Propylparaben

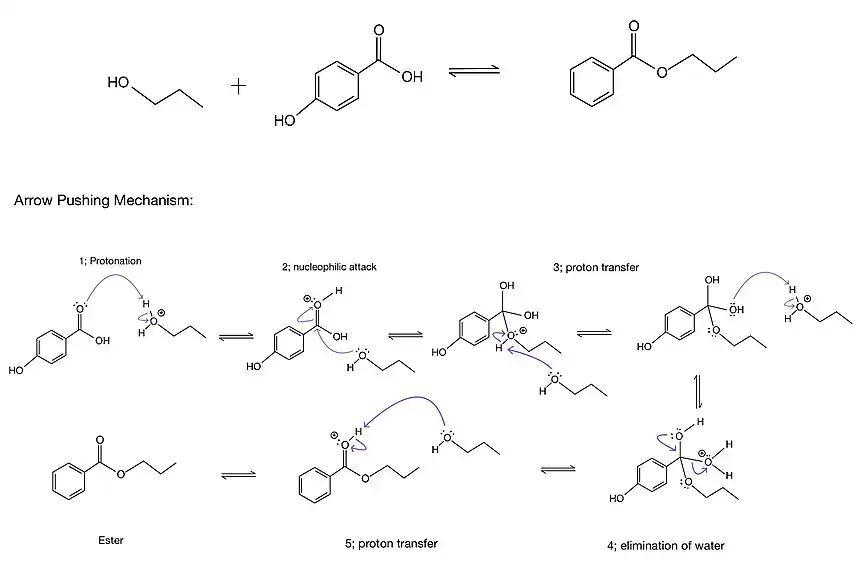
Synthesis of Propyl Paraben by Esterification.

Studies on propylparaben, among other parabens, have been raising concerns on possible interaction with and disruption of estrogen in the endocrine system. Exposure to high levels of propylparaben has been correlated to lower sperm and testosterone production in males in animal studies, with one study showing that it can act as an spermicide. Animal studies of propylparaben in the body show that propylparaben is metabolized from the GI tract and excreted rapidly through urine with no accumulation in the body. On cracked or damaged skin, the use of propylparaben in cosmetics or skincare can result in skin sensitization, but for normal skin it is considered safe.